Alys Faiz

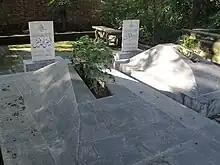
Alys Faiz (right), and her husband Faiz Ahmed Faiz (left), resting place in Model Town Graveyard, Lahore, Pakistan

Alys Faiz died on 12 March 2003 in Lahore, Pakistan, at a hospital at the age of 87. She had been unwell for some time and was confined to her house after suffering a fracture of the hipbone in a fall. She was taken to the emergency department of a local hospital for treatment and did not survive. She was buried in the Model Town, Lahore, graveyard by the side of her husband Faiz Ahmad Faiz who had died earlier on 20 November 1984.